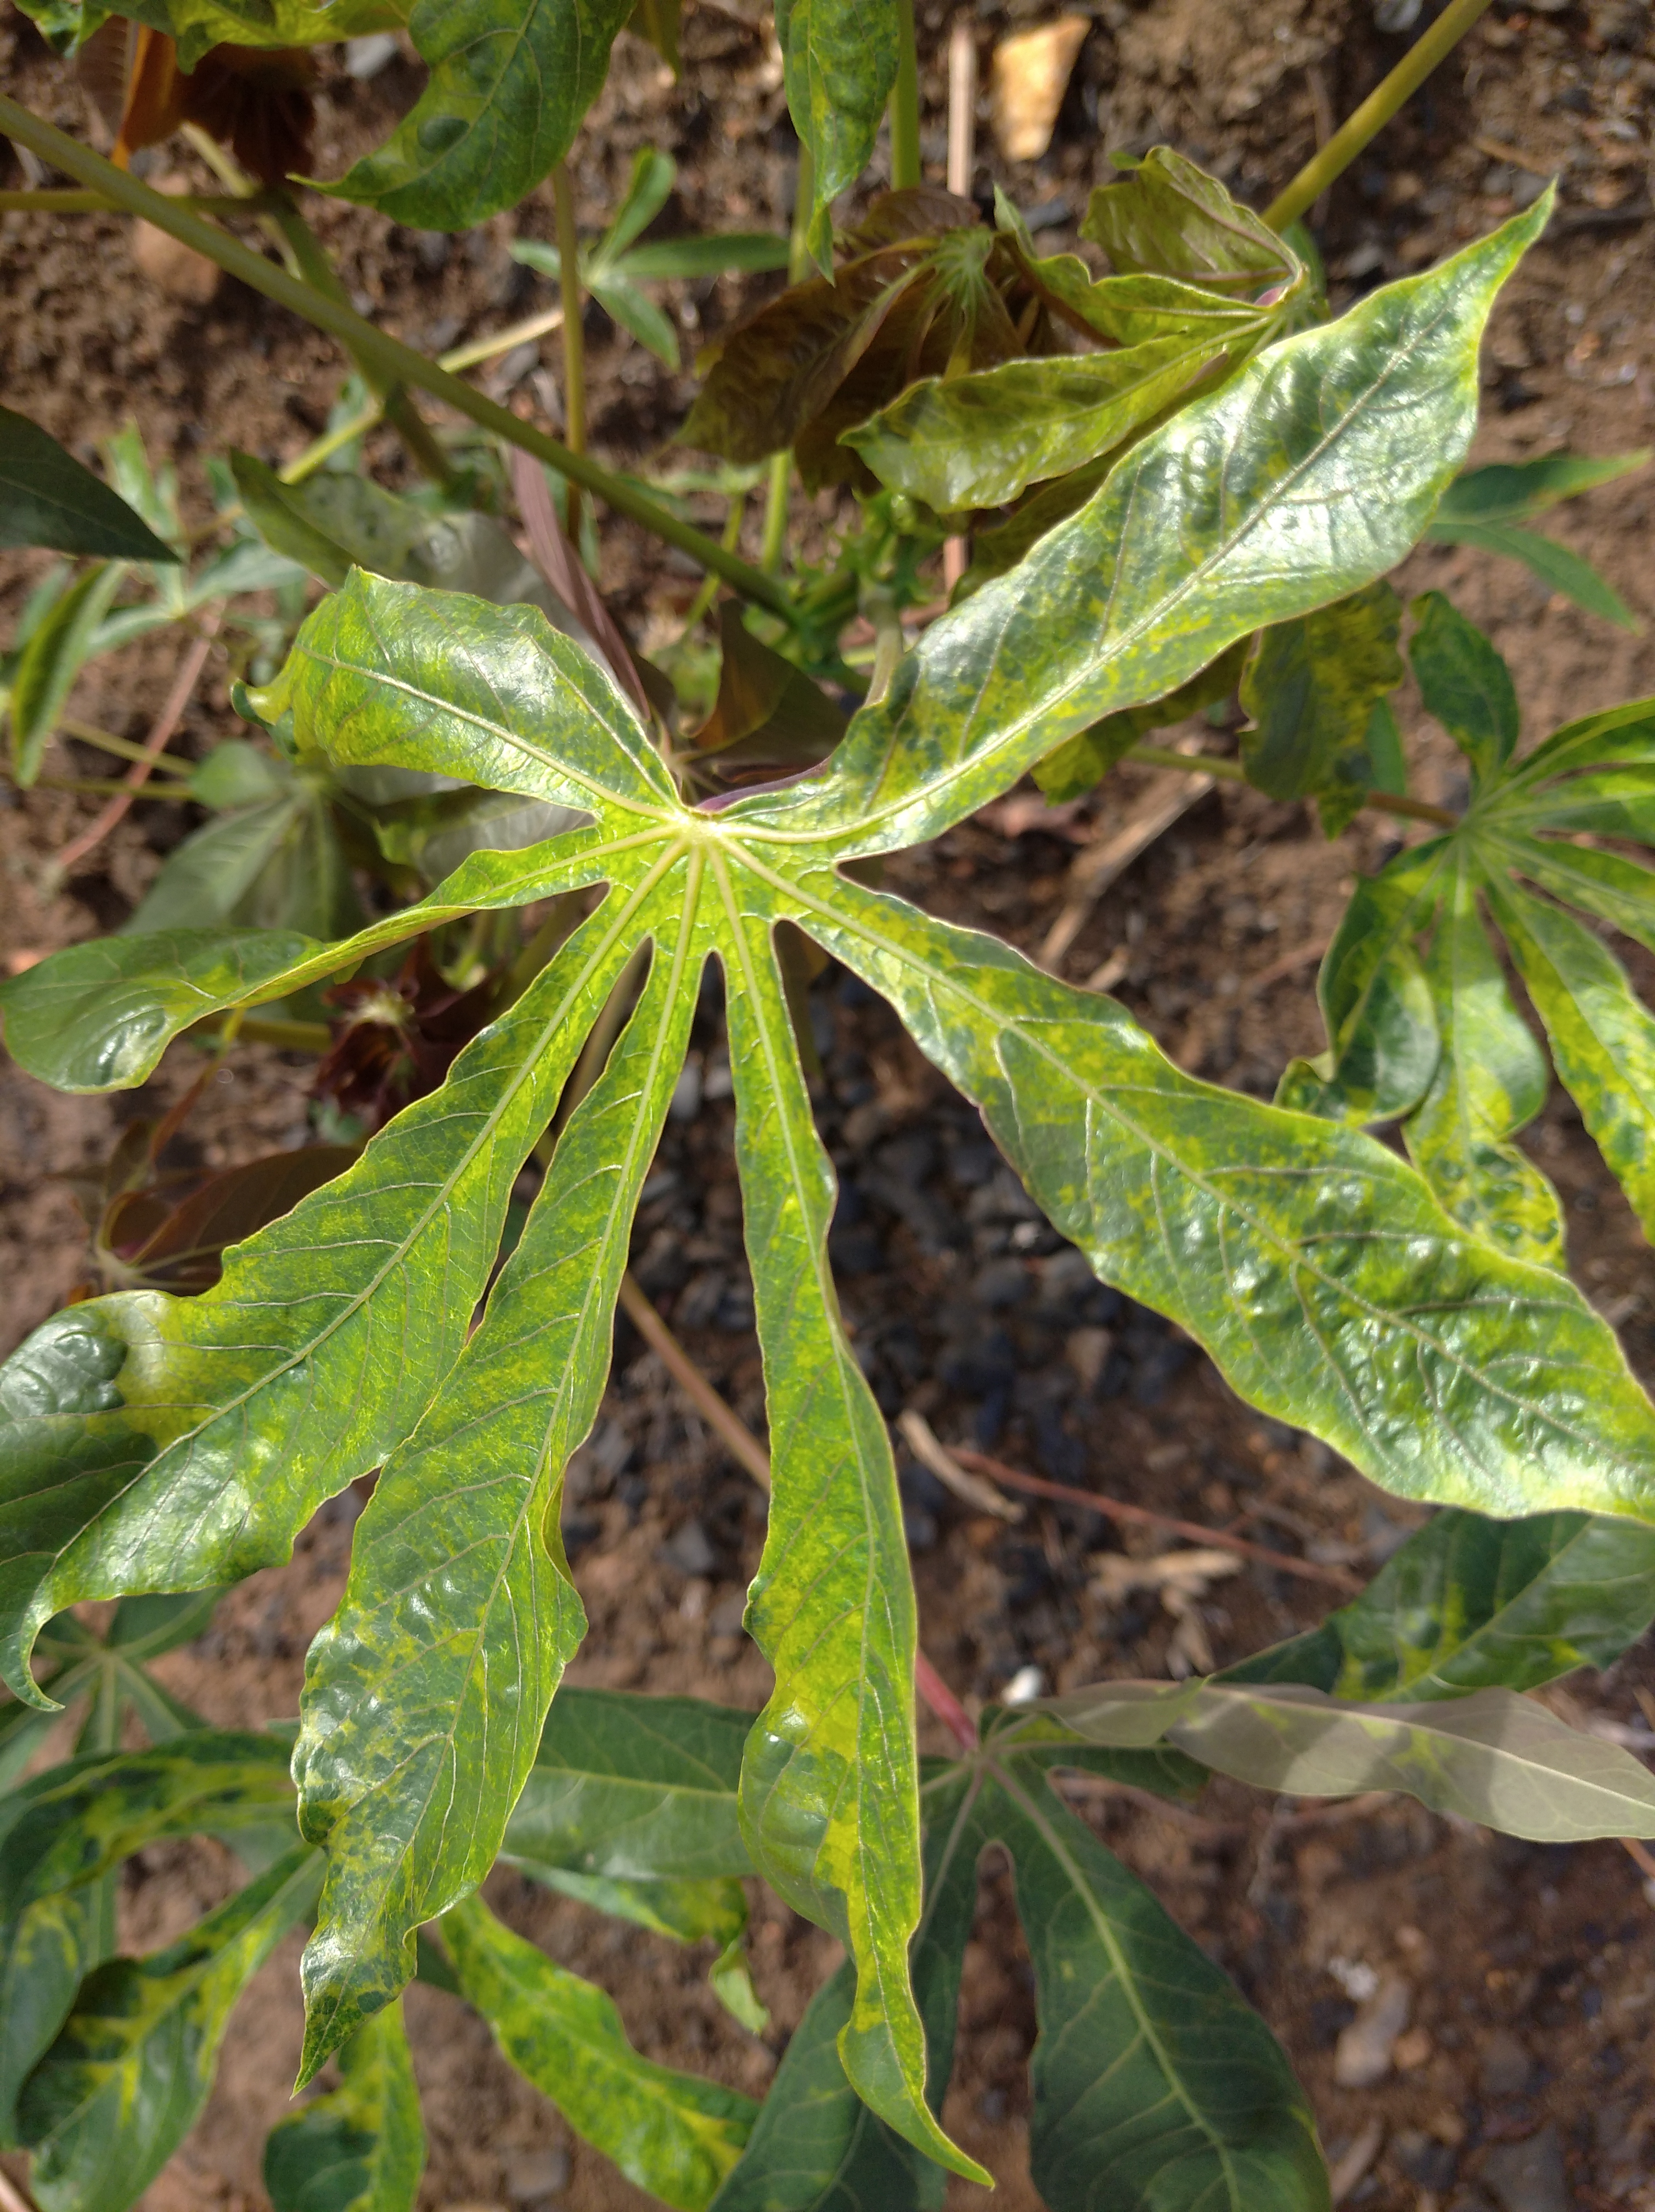
Label: cassava mosaic disease (cmd)